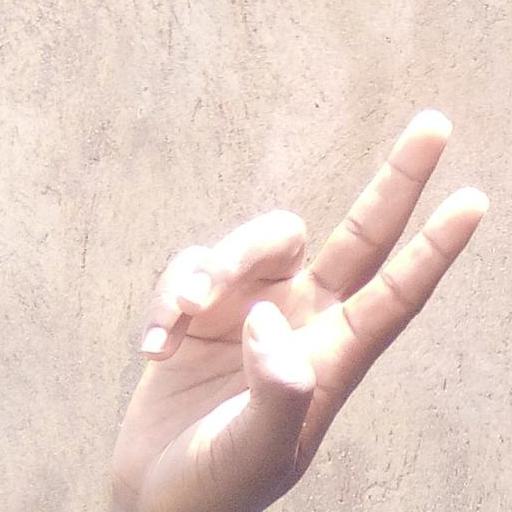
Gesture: peace